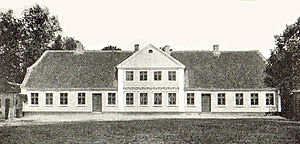
Pejrupgård
Pejrupgård omkring 1900
Pejrupgård er en gammel gård, som nævnes første gang i 1674. Gården ligger i Orte Sogn, Båg Herred, Odense Amt, Aarup Kommune. Hovedbygningen er opført i 1844
Pejrupgård er en gammel gård, som nævnes første gang i 1674. Gården ligger i Orte Sogn, Båg Herred, Odense Amt, Assens Kommune. Hovedbygningen er opført i 1844